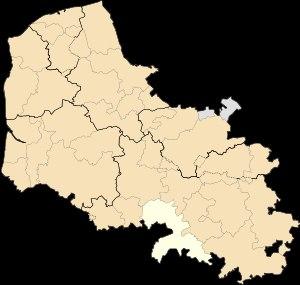
Depuis le 1ᵉʳ janvier 2017, le département du Pas-de-Calais compte 19 établissements publics de coopération intercommunale à fiscalité propre dont le siège est dans le département, dont un qui est interdépartemental. Par ailleurs quatre communes sont groupées dans une intercommunalité dont le siège est situé hors département.